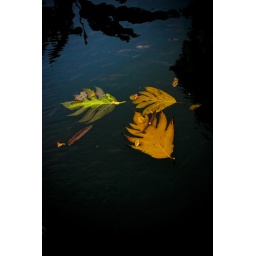
Breadfruit leaves floating in an aqueduct, with fish swimming below.